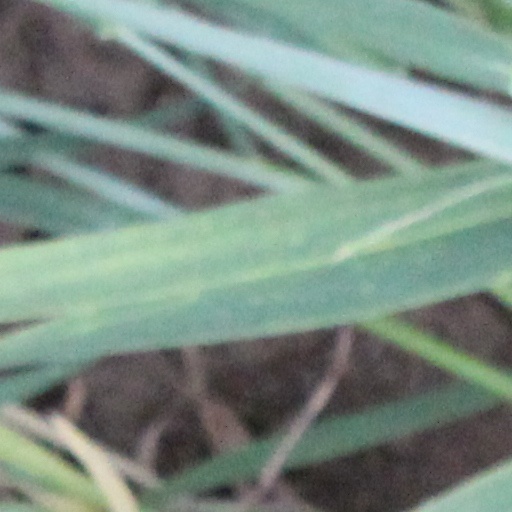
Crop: wheat